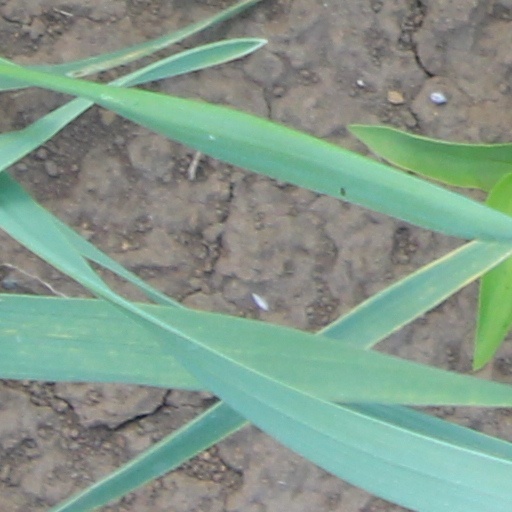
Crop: wheat